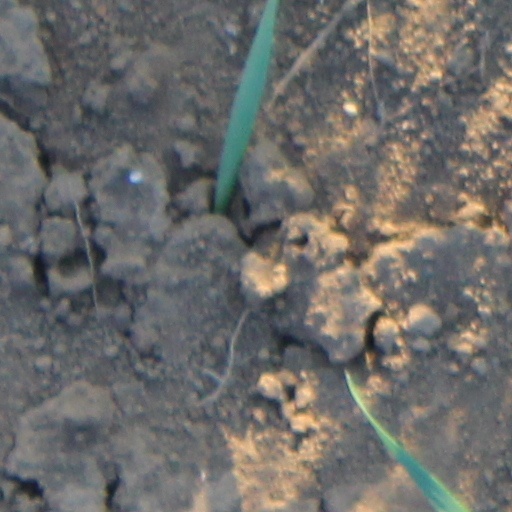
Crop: wheat